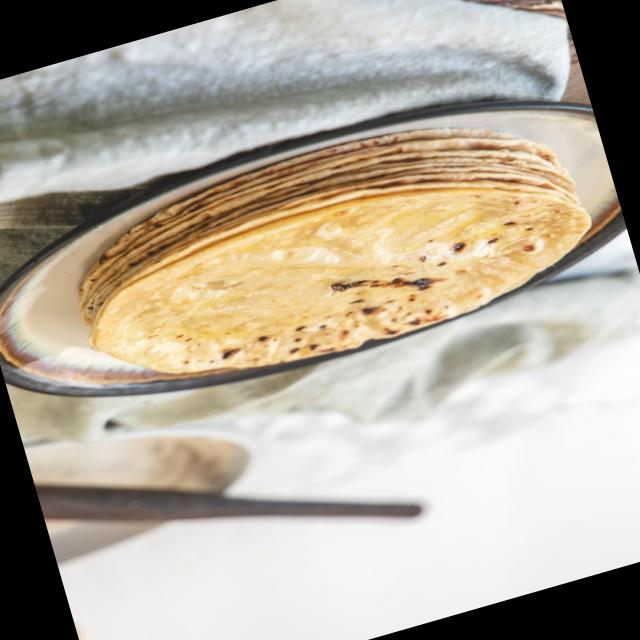
Dish: chapati